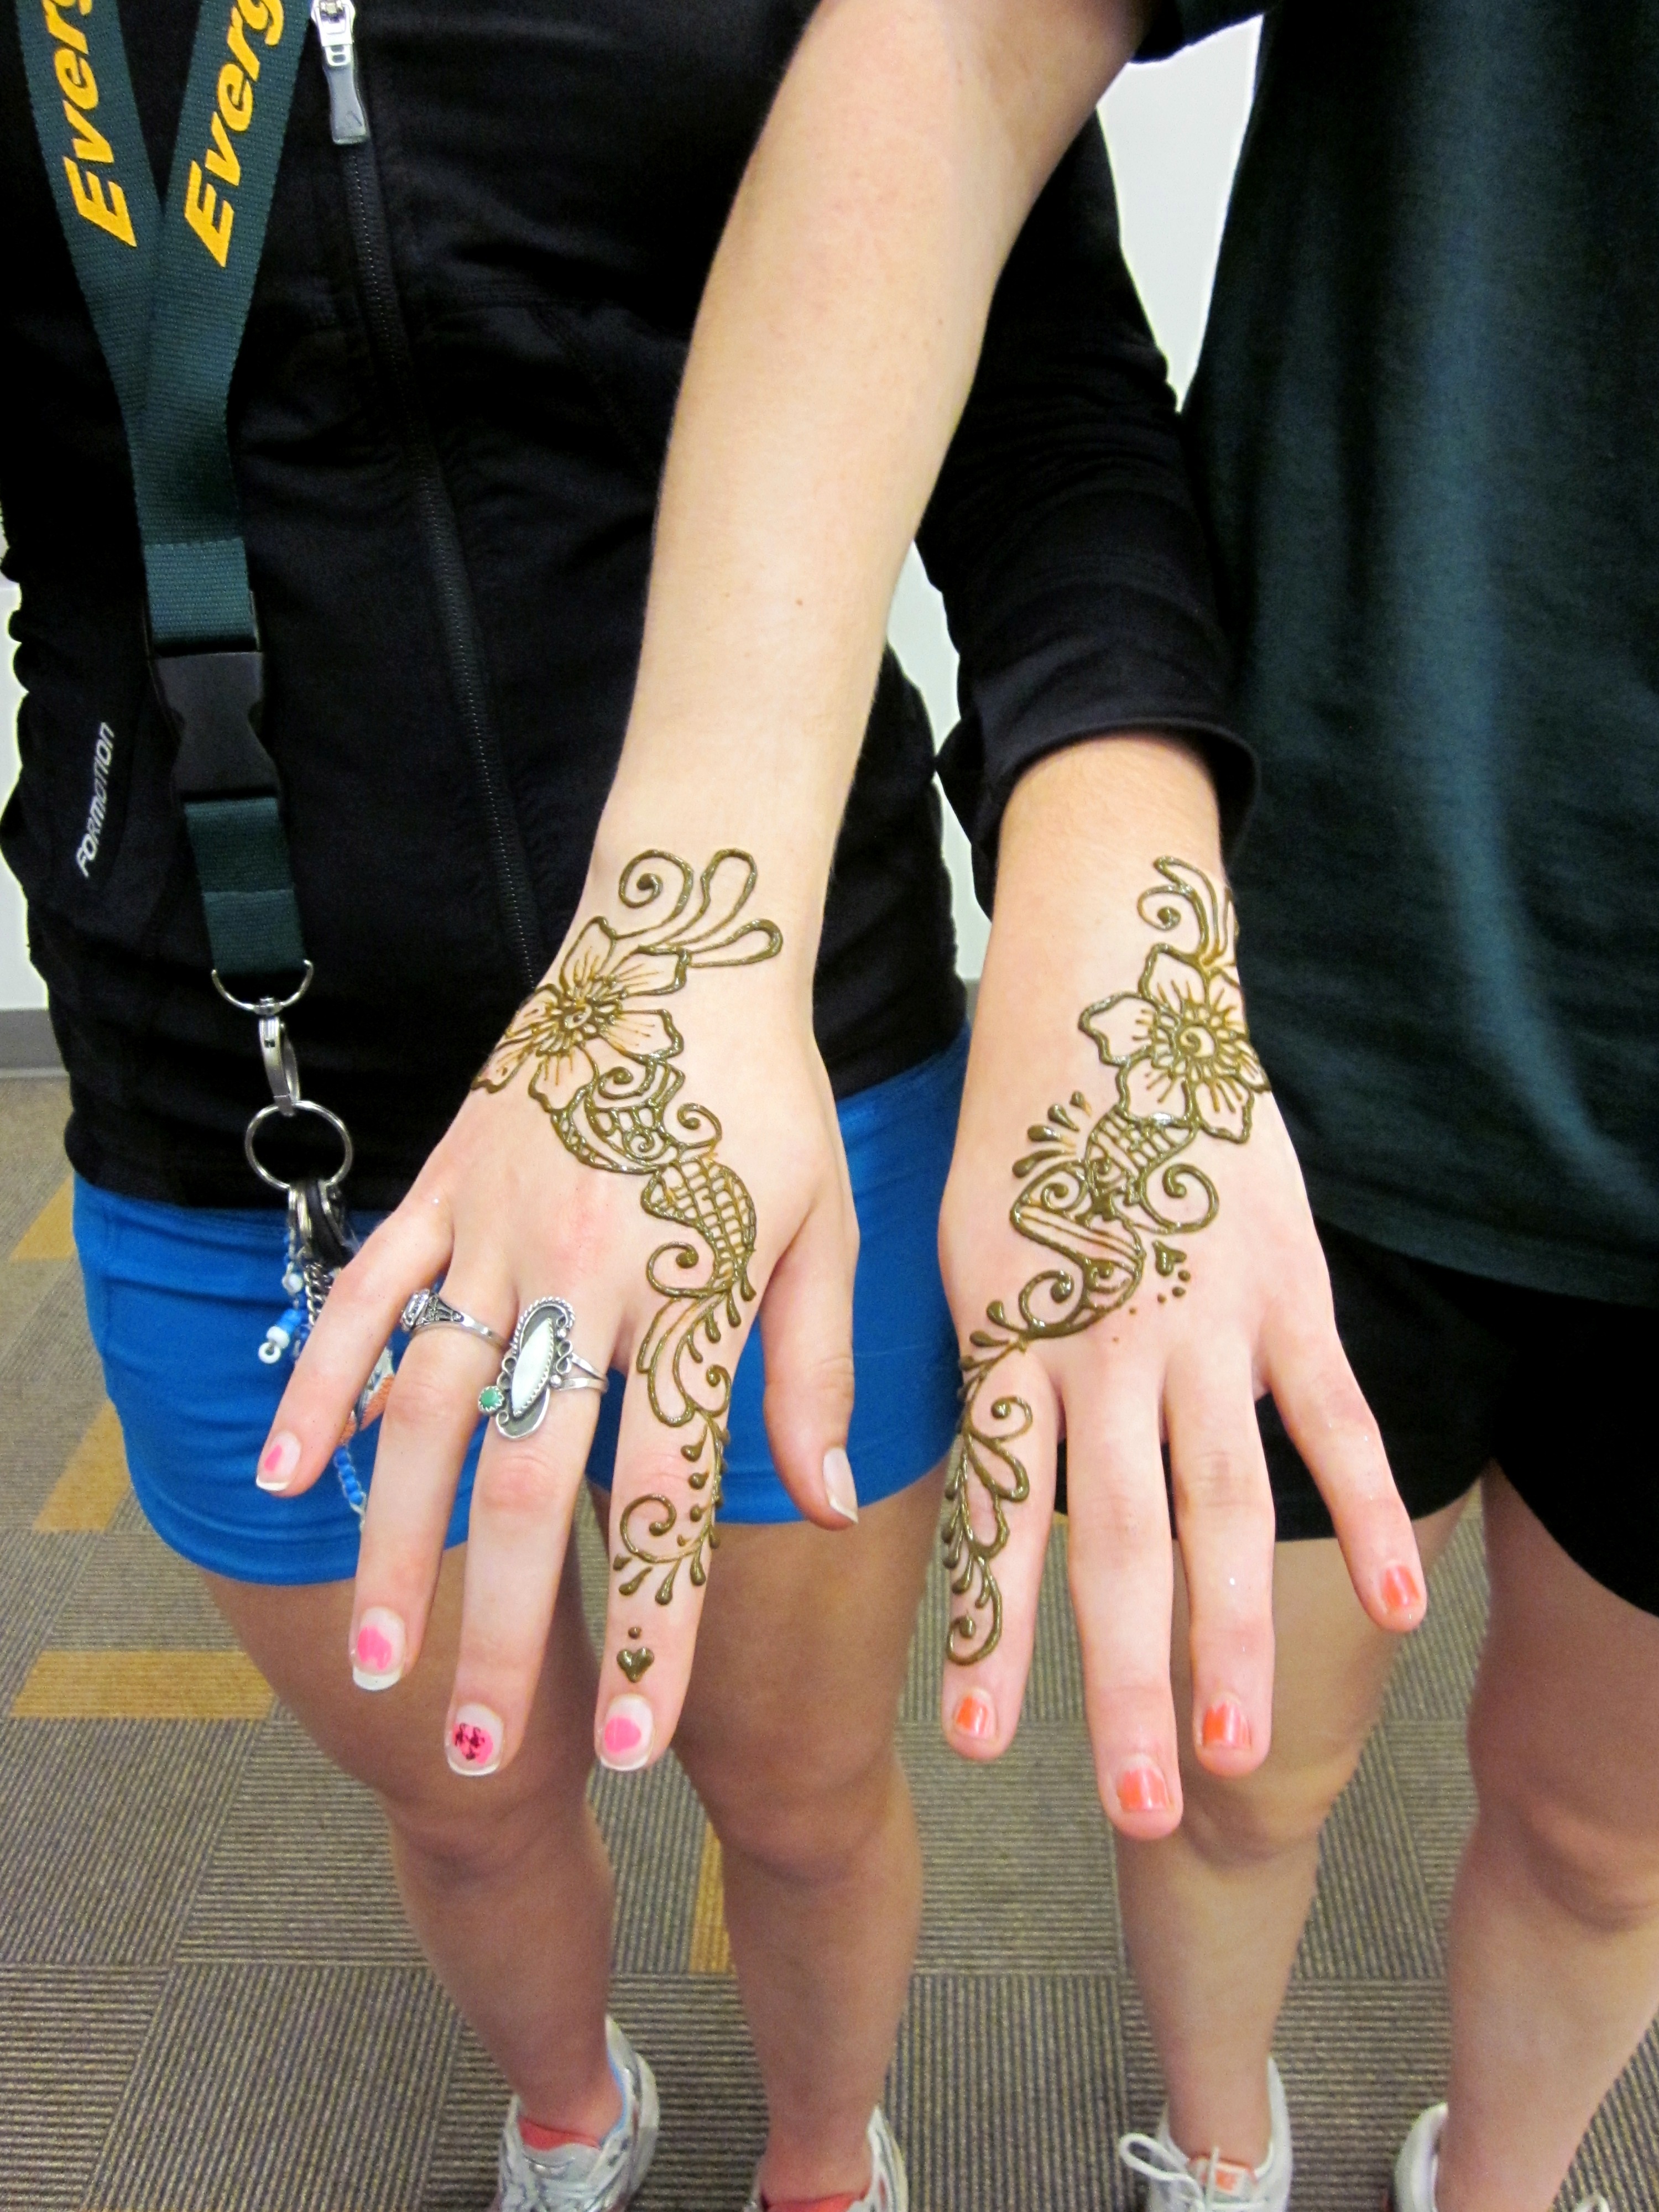
hand, leg, pattern, finger, tattoo, henna, arm, nail, painting, ornament, design, hands, thigh, footwear, tradition, indian, mehndi, temporary, fashion accessory